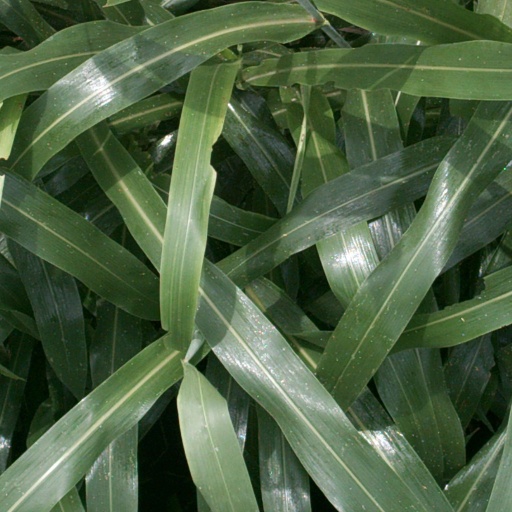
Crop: sorghum